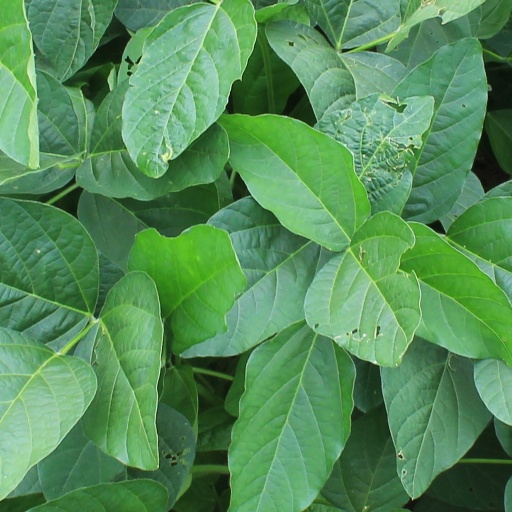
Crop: soybean